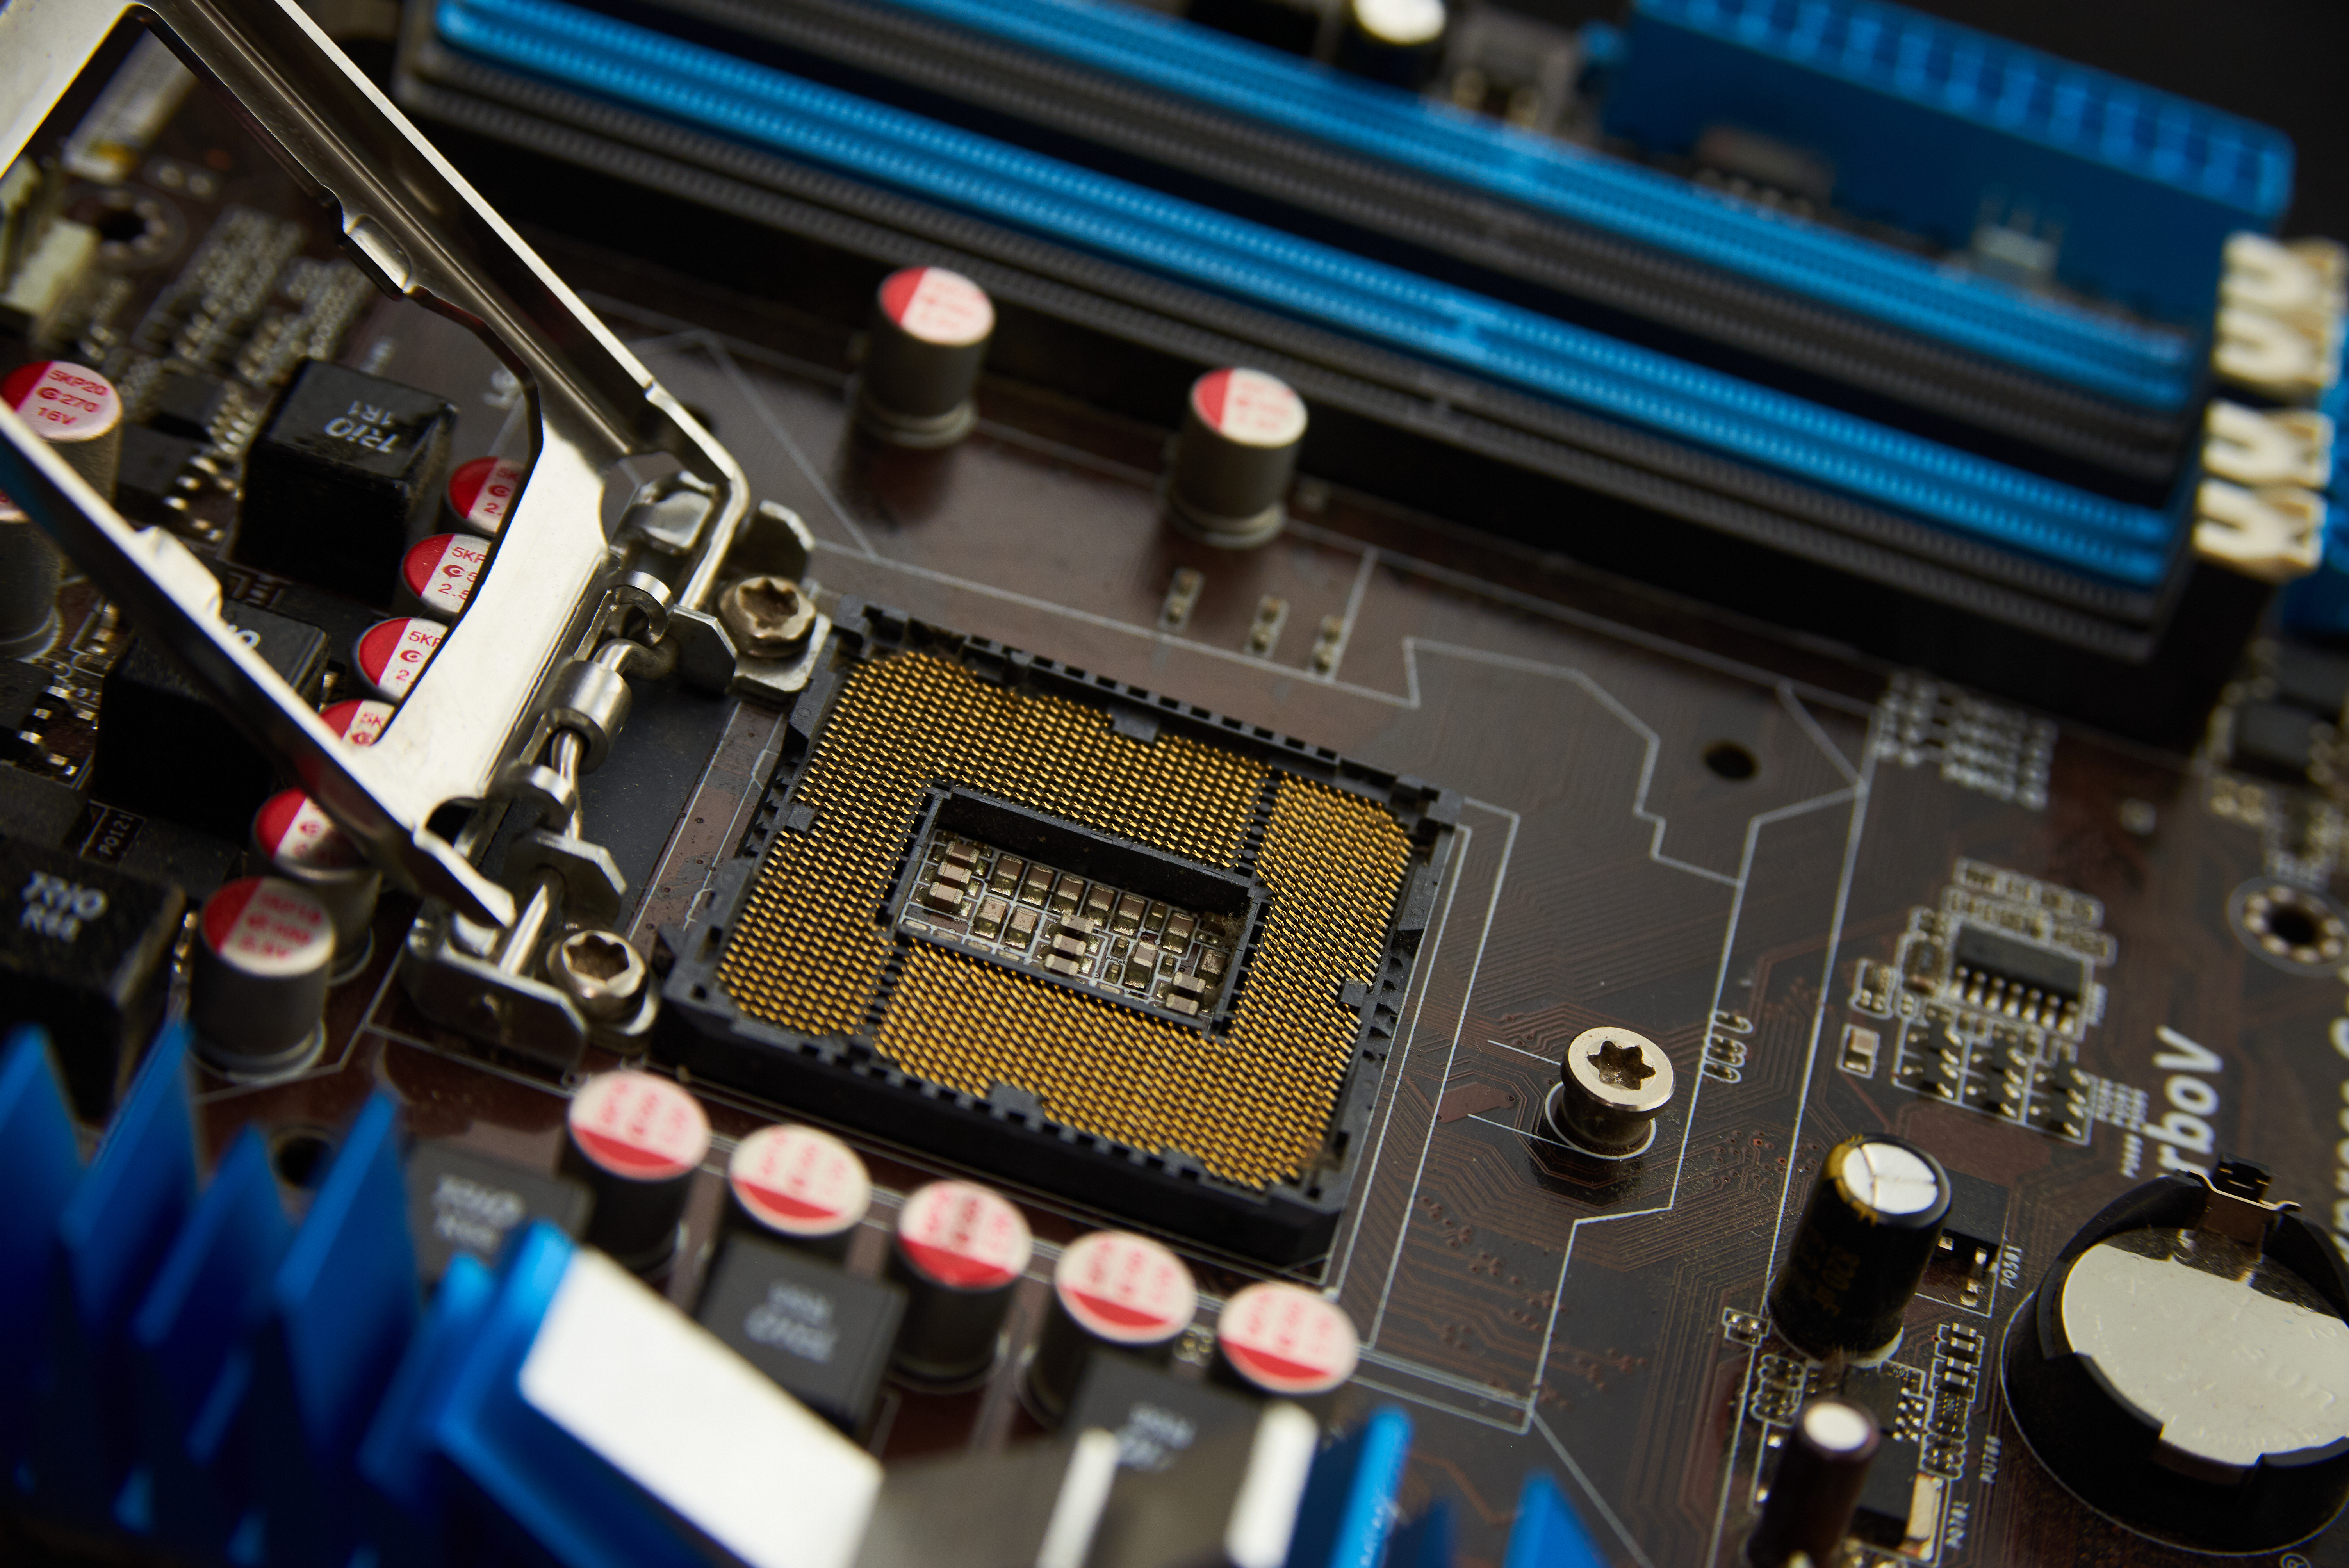
blue, board, chip, circuit, communication, component, connection, cpu, data, digital, electronic, equipment, hardware, industry, information, macro, microchip, microprocessor, pc, processor, system